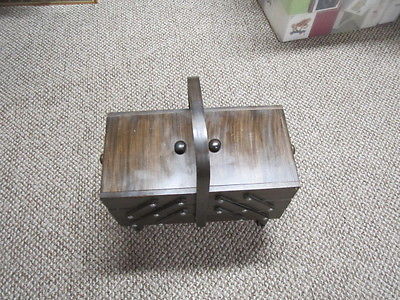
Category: cabinet